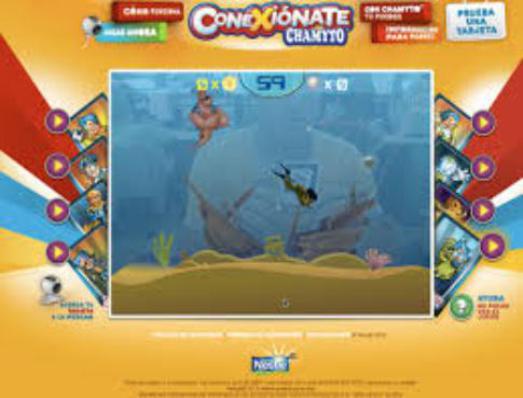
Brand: chamyto
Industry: Food